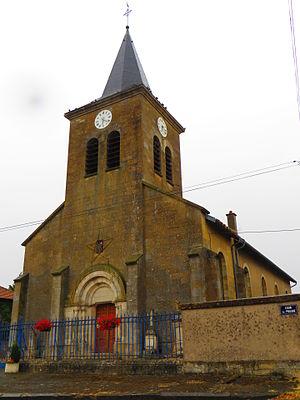
Amel-sur-l'Étang L'église Saint-Martin
Amel-sur-l'Étang est une commune française située dans le département de la Meuse, en région Grand Est.